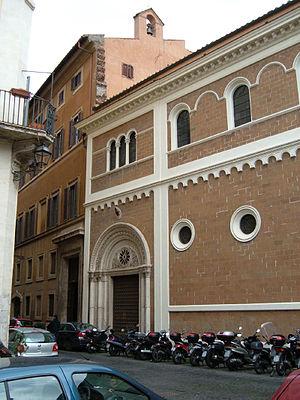
La Corte Savella était à la fois un tribunal et une prison romaine, confiés aux soins de la famille Savelli depuis 1375, et à la charge des Maréchaux de la Sainte Église Romaine ainsi que des gardiens du conclave.